Cary Coke

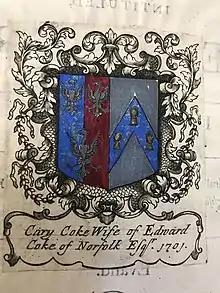
Coke's bookplate from a book in the Bodleian Libraries

Cary Coke was the daughter of Sir John Newton, 3rd baronet, of Barrs Court, Gloucestershire. She was born on 9 June 1680. On 3 June, 1696 she married Edward Coke who had inherited the Holkham Hall estate in north Norfolk. Of their children, three sons and two daughters survived them. Their son Thomas (1697- 1759), became the 1st Earl of Leicester.